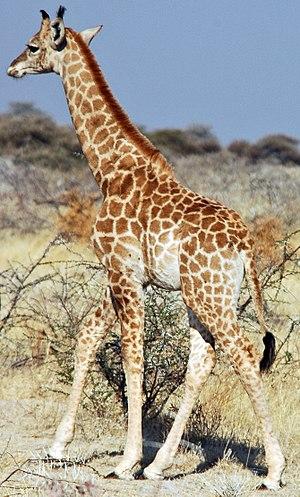
La Girafe est une espèce de mammifères ongulés artiodactyles, du groupe des ruminants, vivant dans les savanes africaines et répandue du Tchad jusqu'en Afrique du Sud. Son nom commun vient de l'arabe زرافة, zarāfah, mais l'animal fut anciennement appelé camélopard, du latin camelopardus, contraction de camelus en raison du long cou et de pardus en raison des taches recouvrant son corps. Après des millions d'années d'évolution, la girafe a acquis une anatomie unique avec un cou particulièrement allongé qui lui permet notamment de brouter haut dans les arbres.